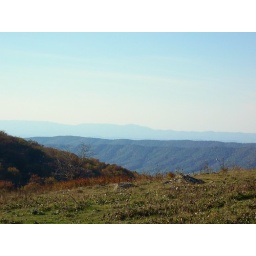
Just an interesting shot with the near ground and the mountains across the valley.